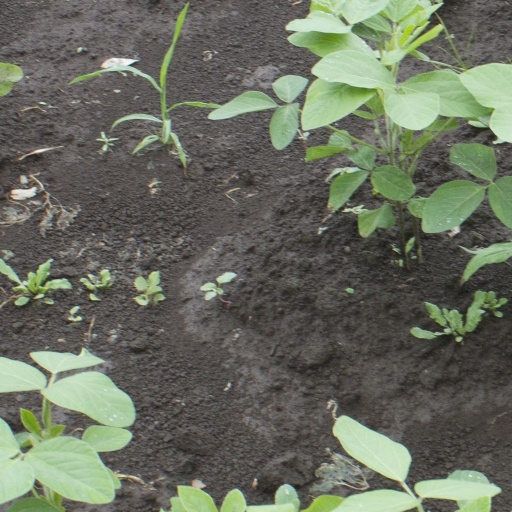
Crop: soybean